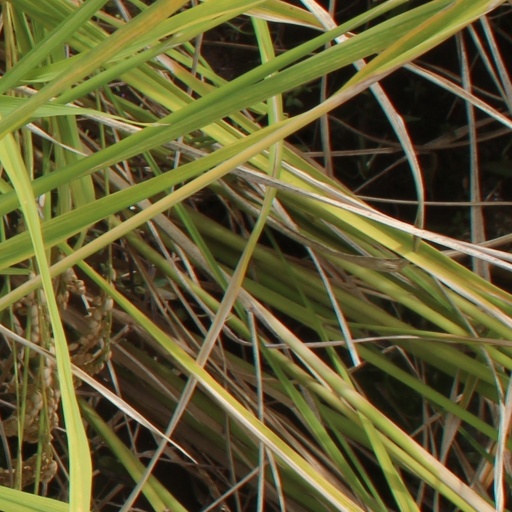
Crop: rice